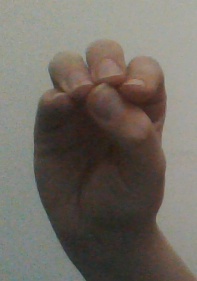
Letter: ha